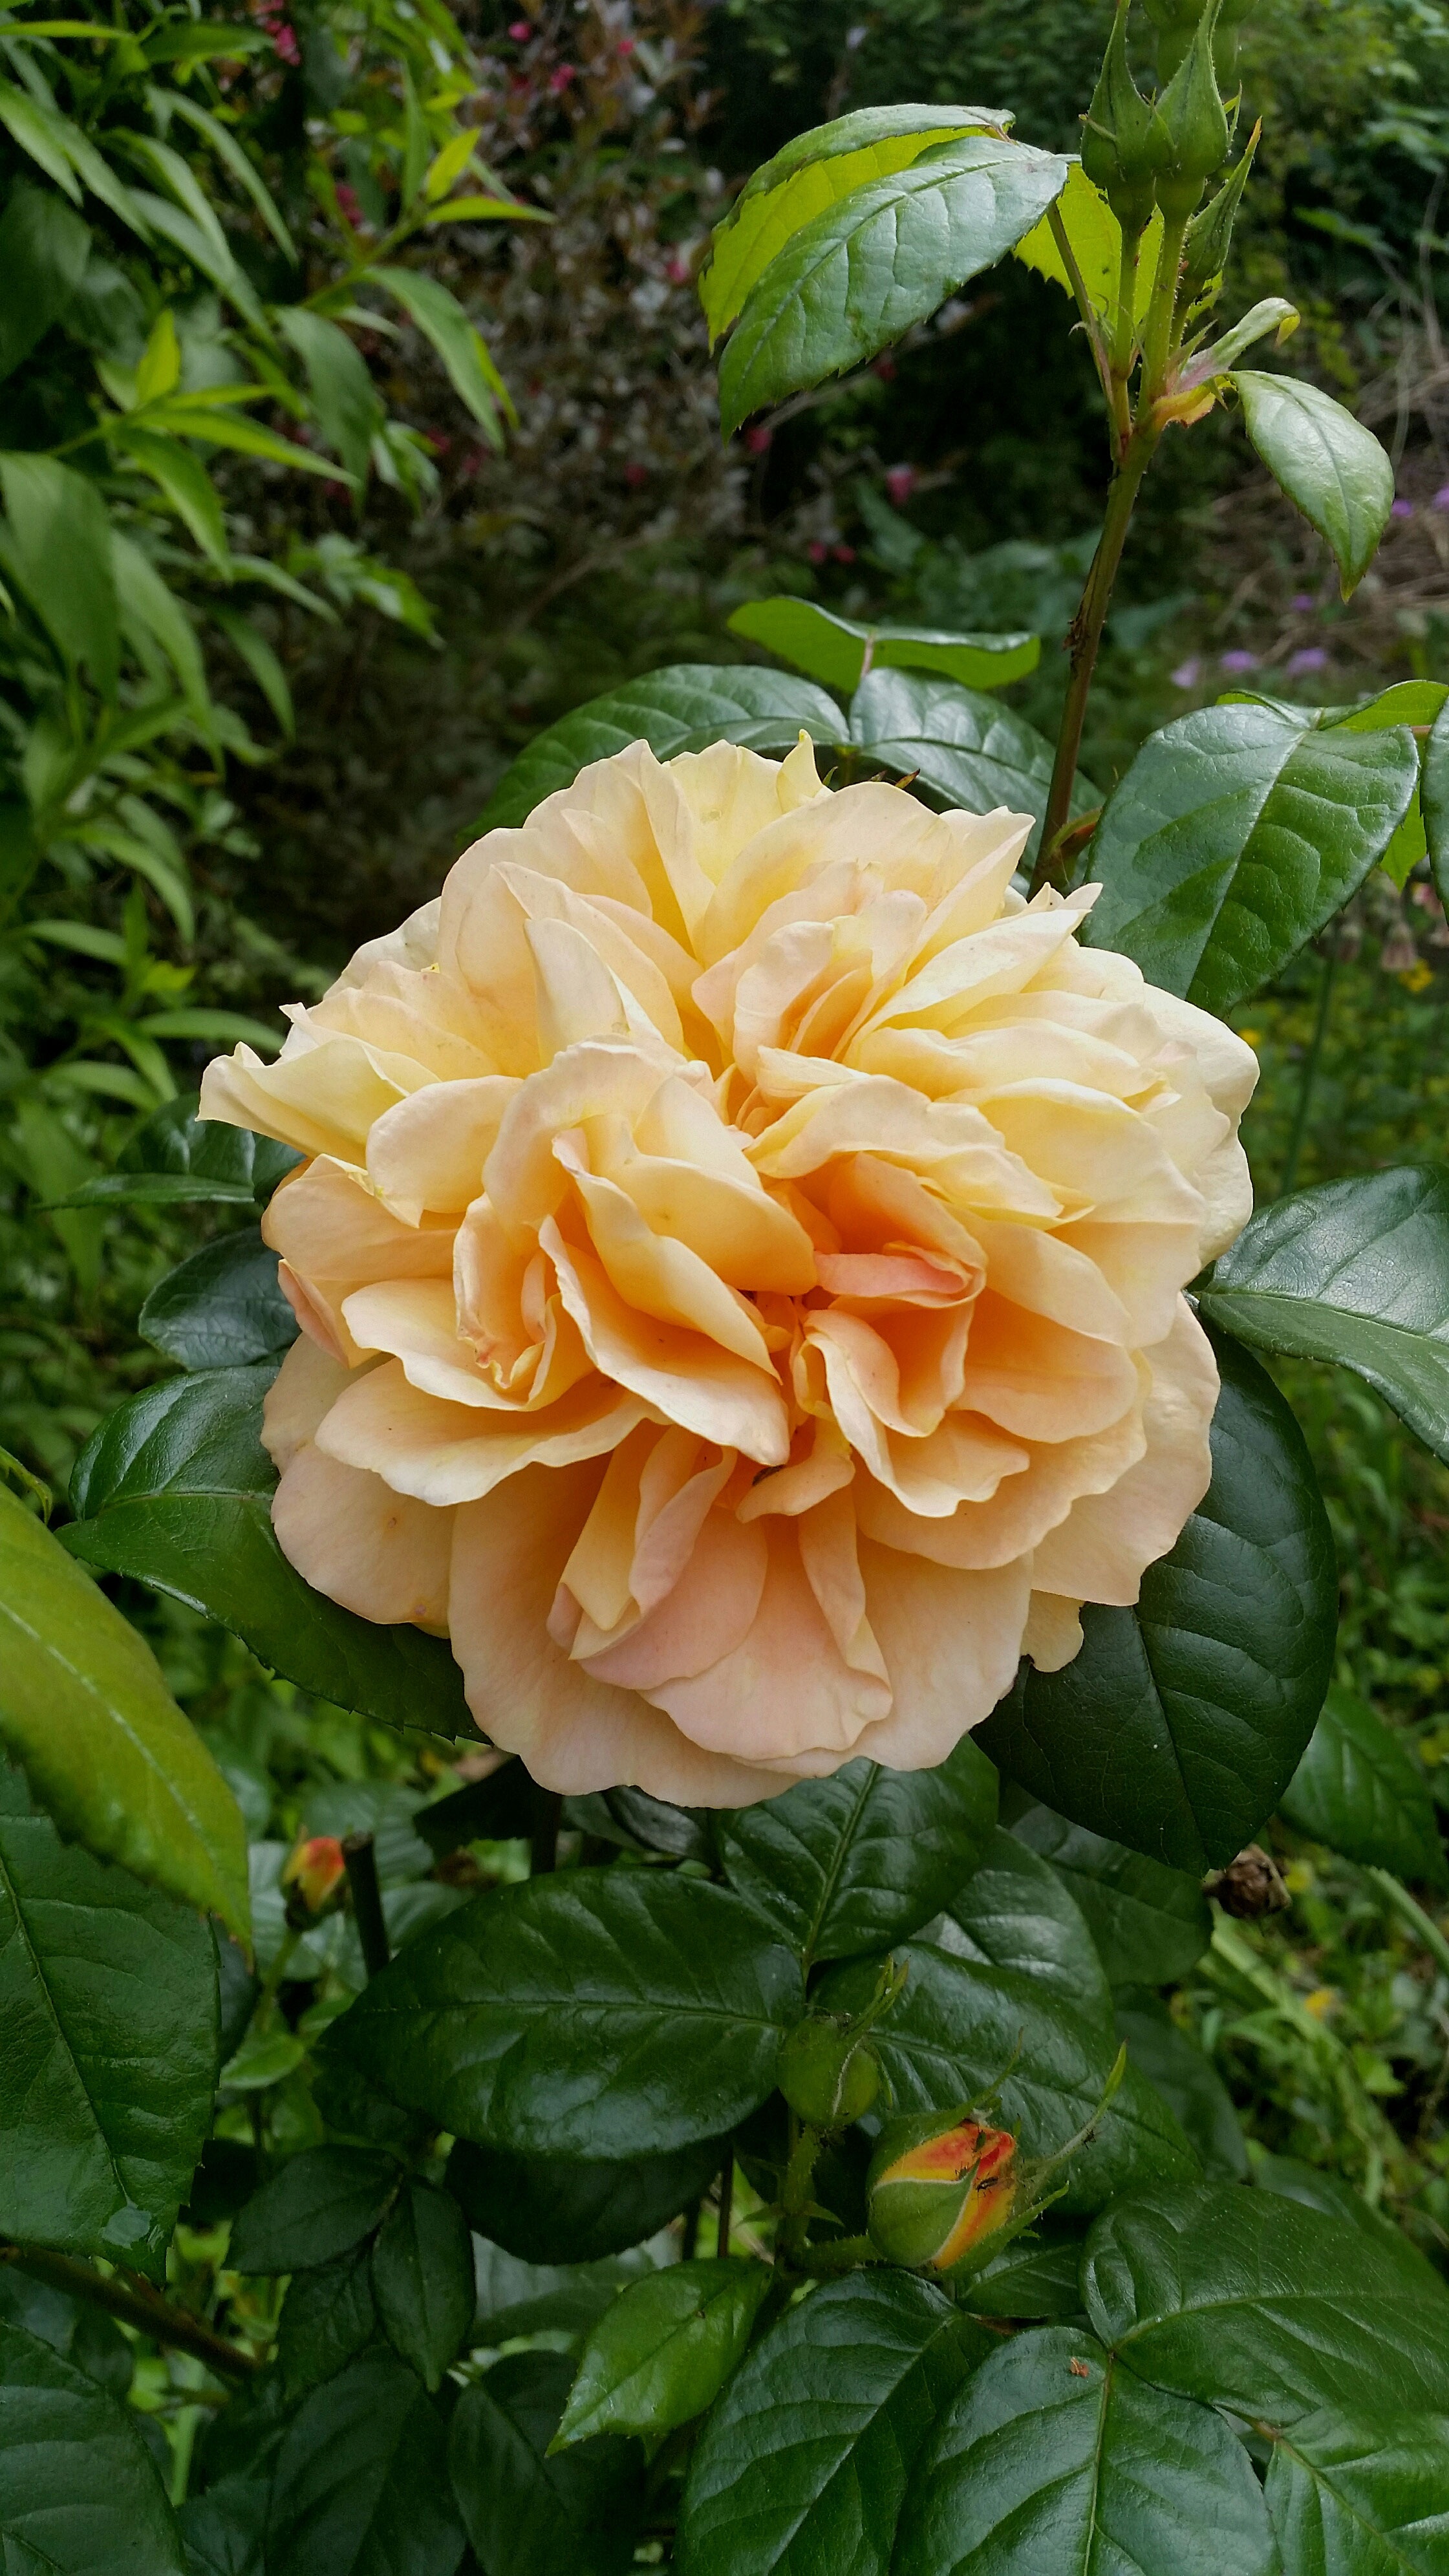
nature, plant, flower, rose, botany, garden, flora, rose petal, shrub, floribunda, yellow rose, flowering plant, garden roses, rose family, rosenknopse, land plant, rosa centifolia, rose order